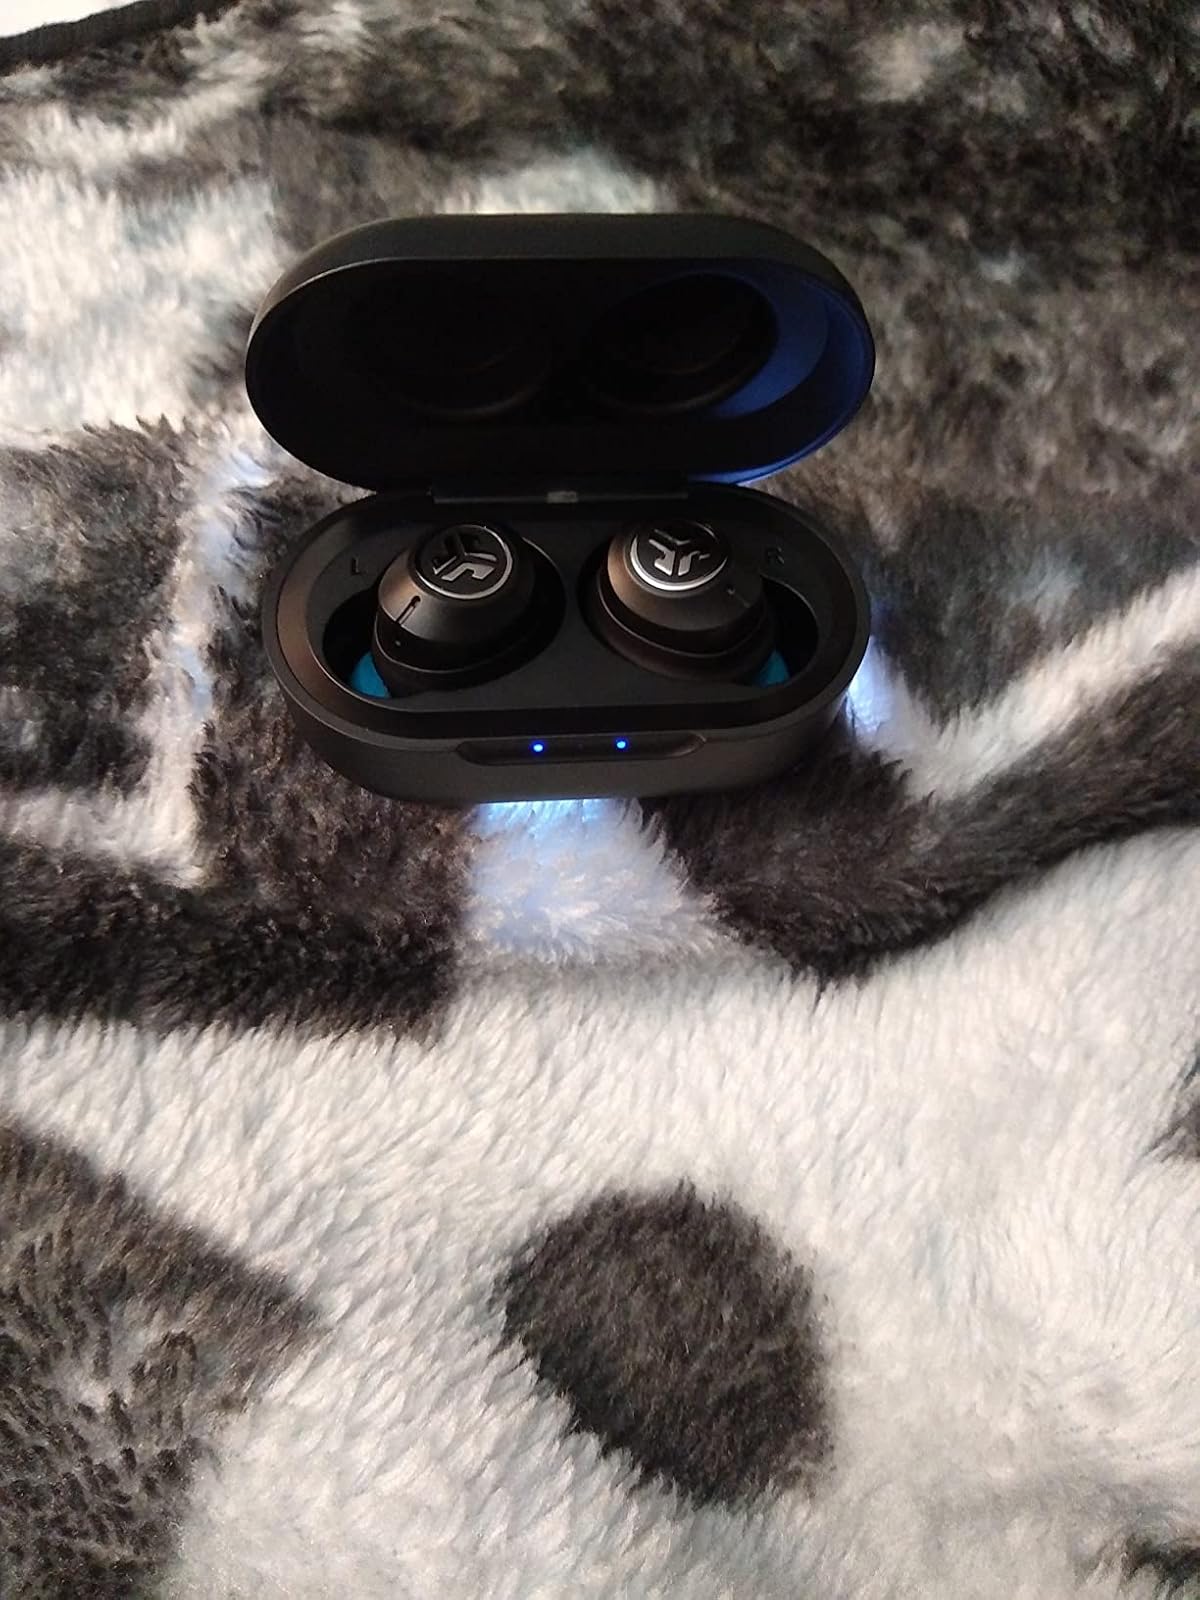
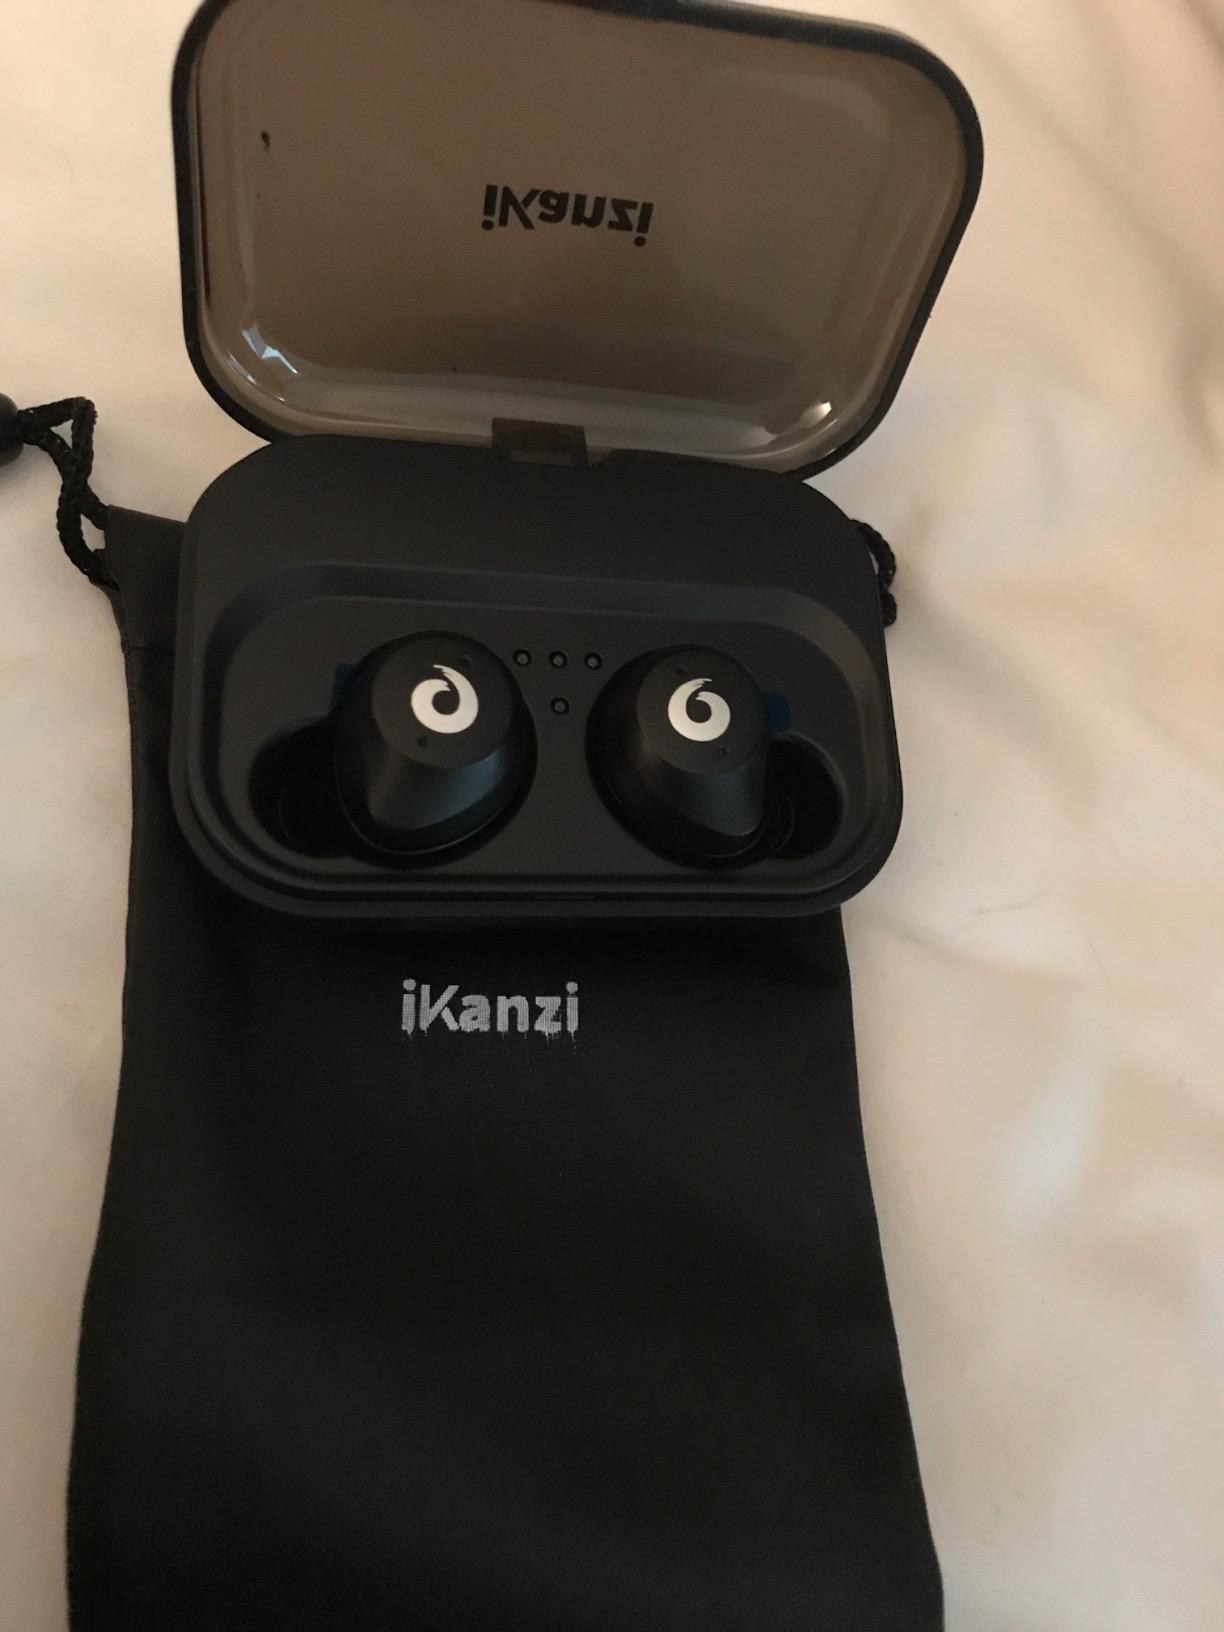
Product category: earbuds
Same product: no